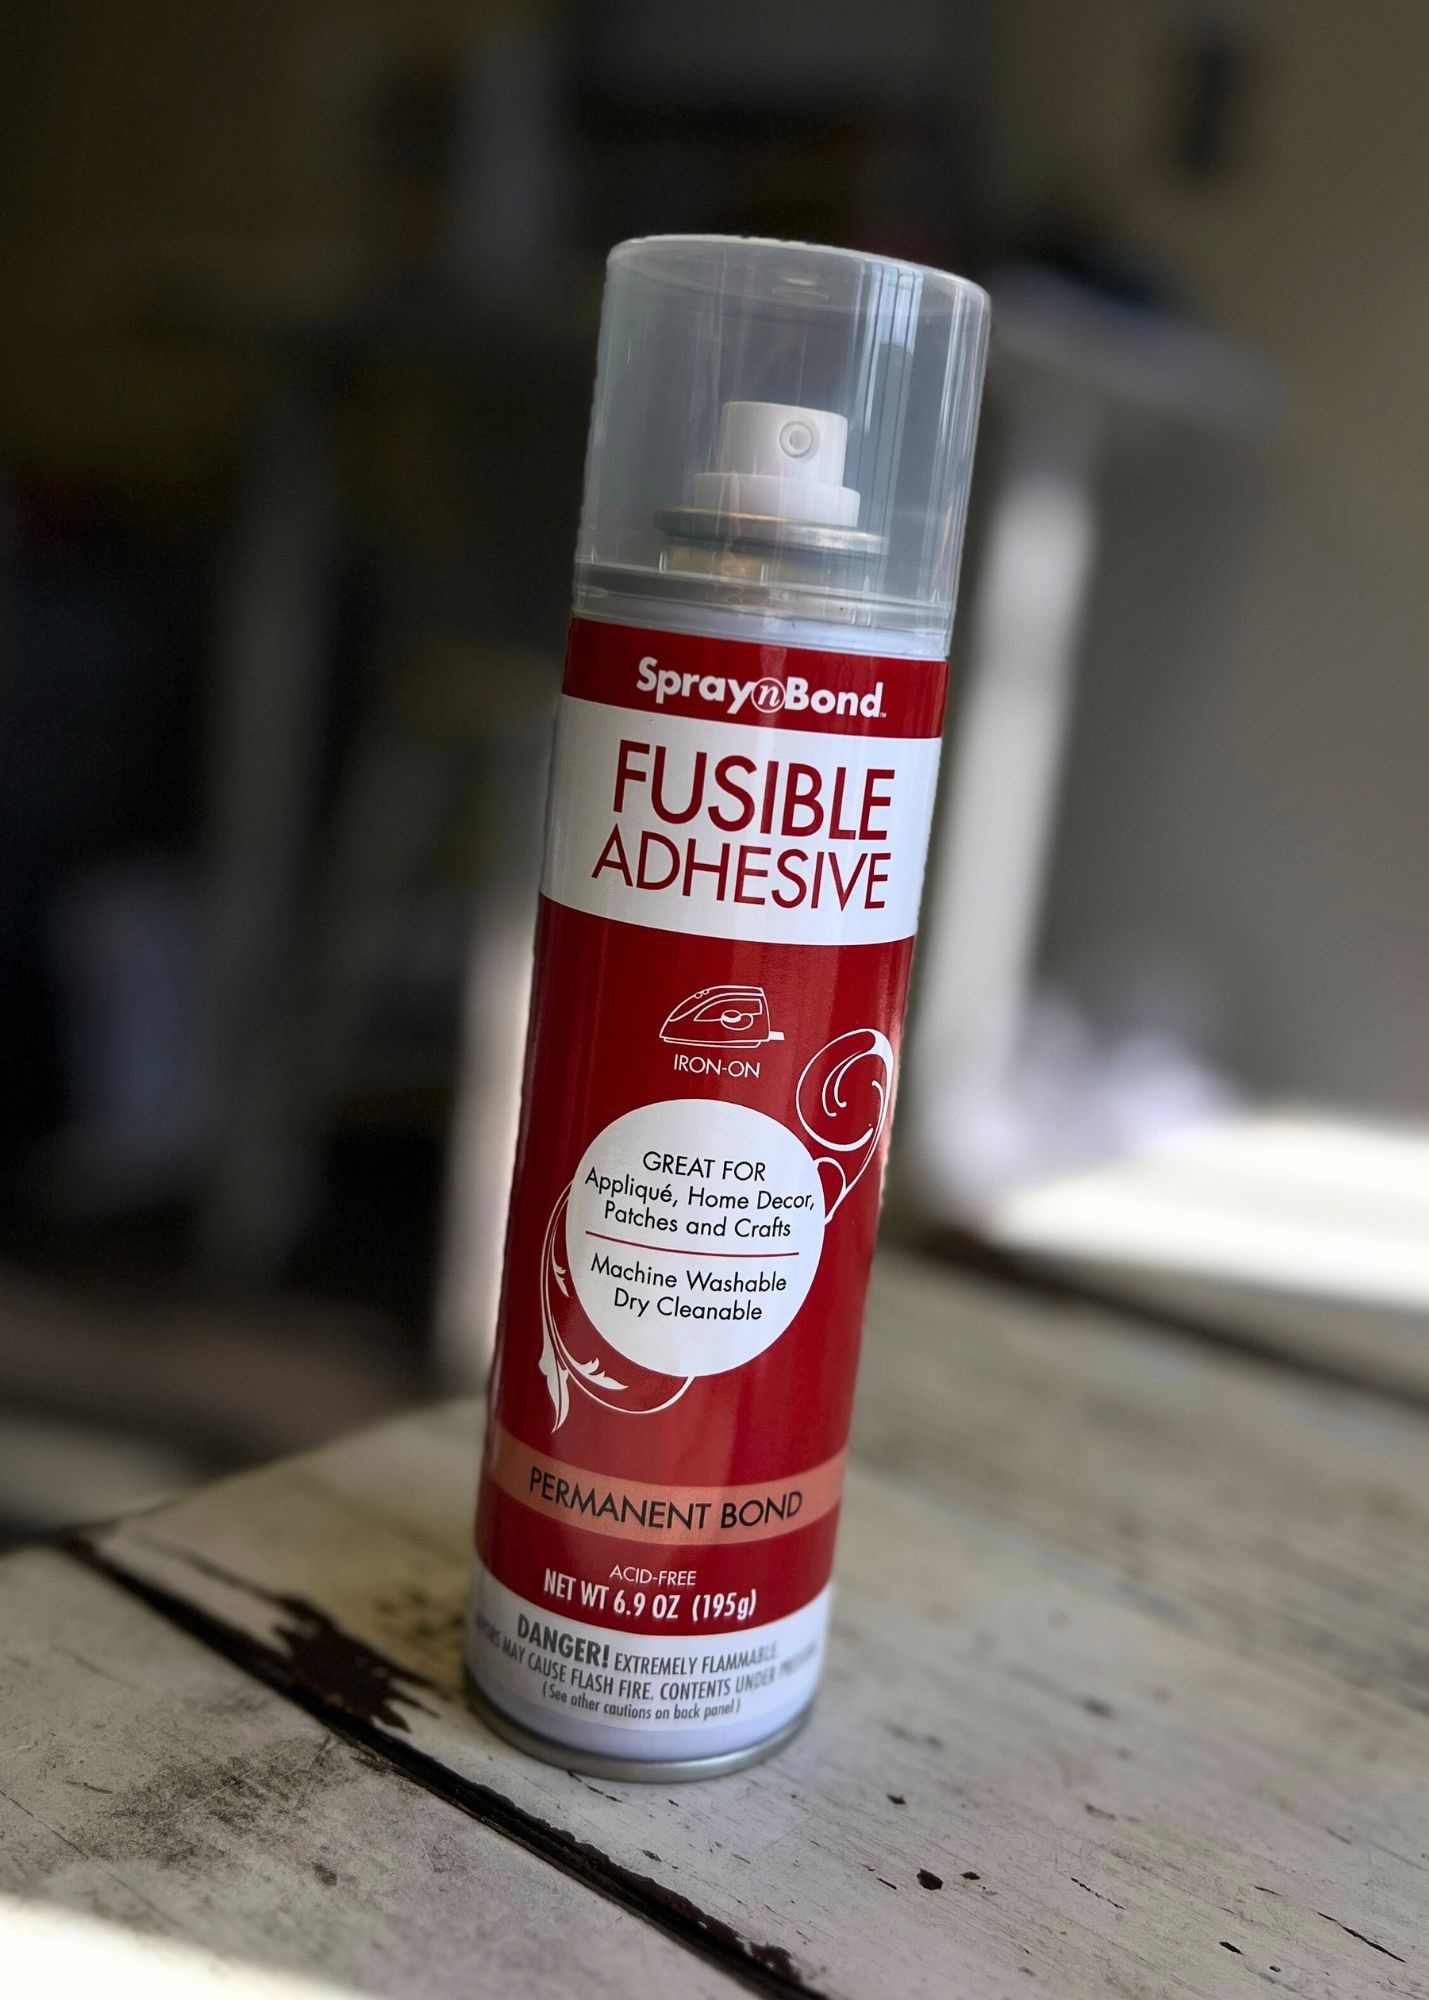
Fusible Spray Adhesive
Fusible Spray Adhesive, formally called Deco Foil Fusible Spray Adhesive, is a permanent adhesive intended to make foiling on fabric even easier. Simply pick your favorite stencil, spray on fabric, and iron your favorite color foil to create beautiful designs! Download instructions on how to use here !
Brand: Artistic Painting Studio
Category: Arts & Entertainment > Hobbies & Creative Arts > Arts & Crafts > Art & Crafting Materials > Crafting Adhesives & Magnets > Fusible Tape